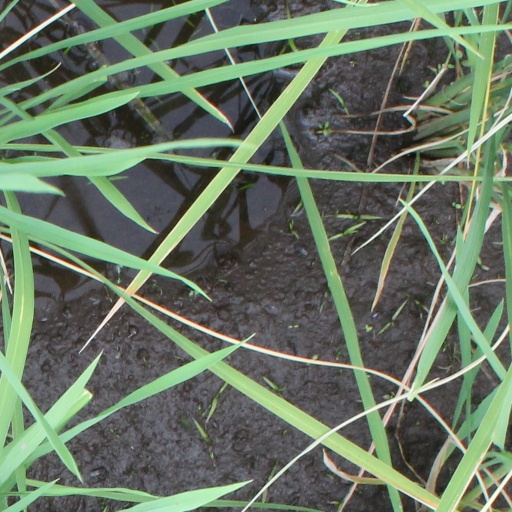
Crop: rice